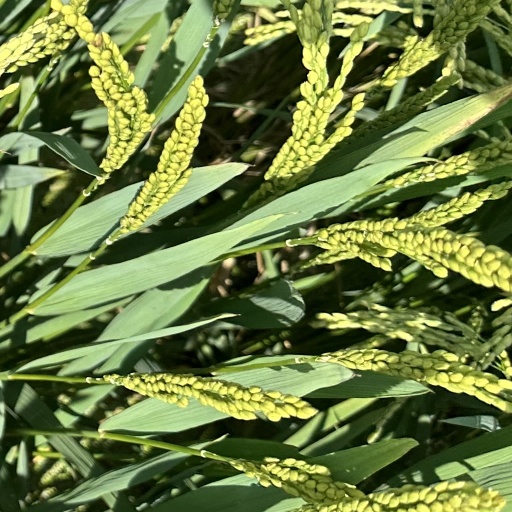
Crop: rice